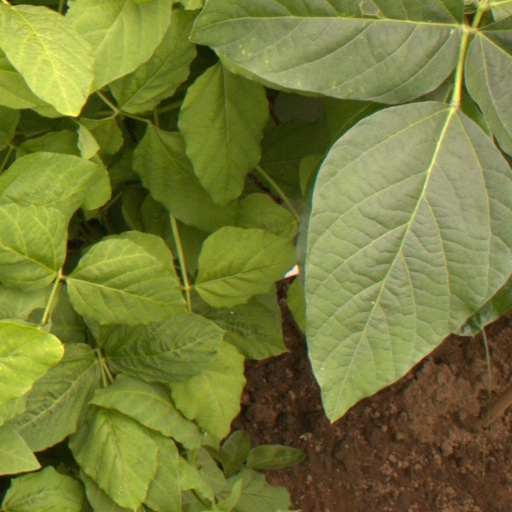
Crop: soybean